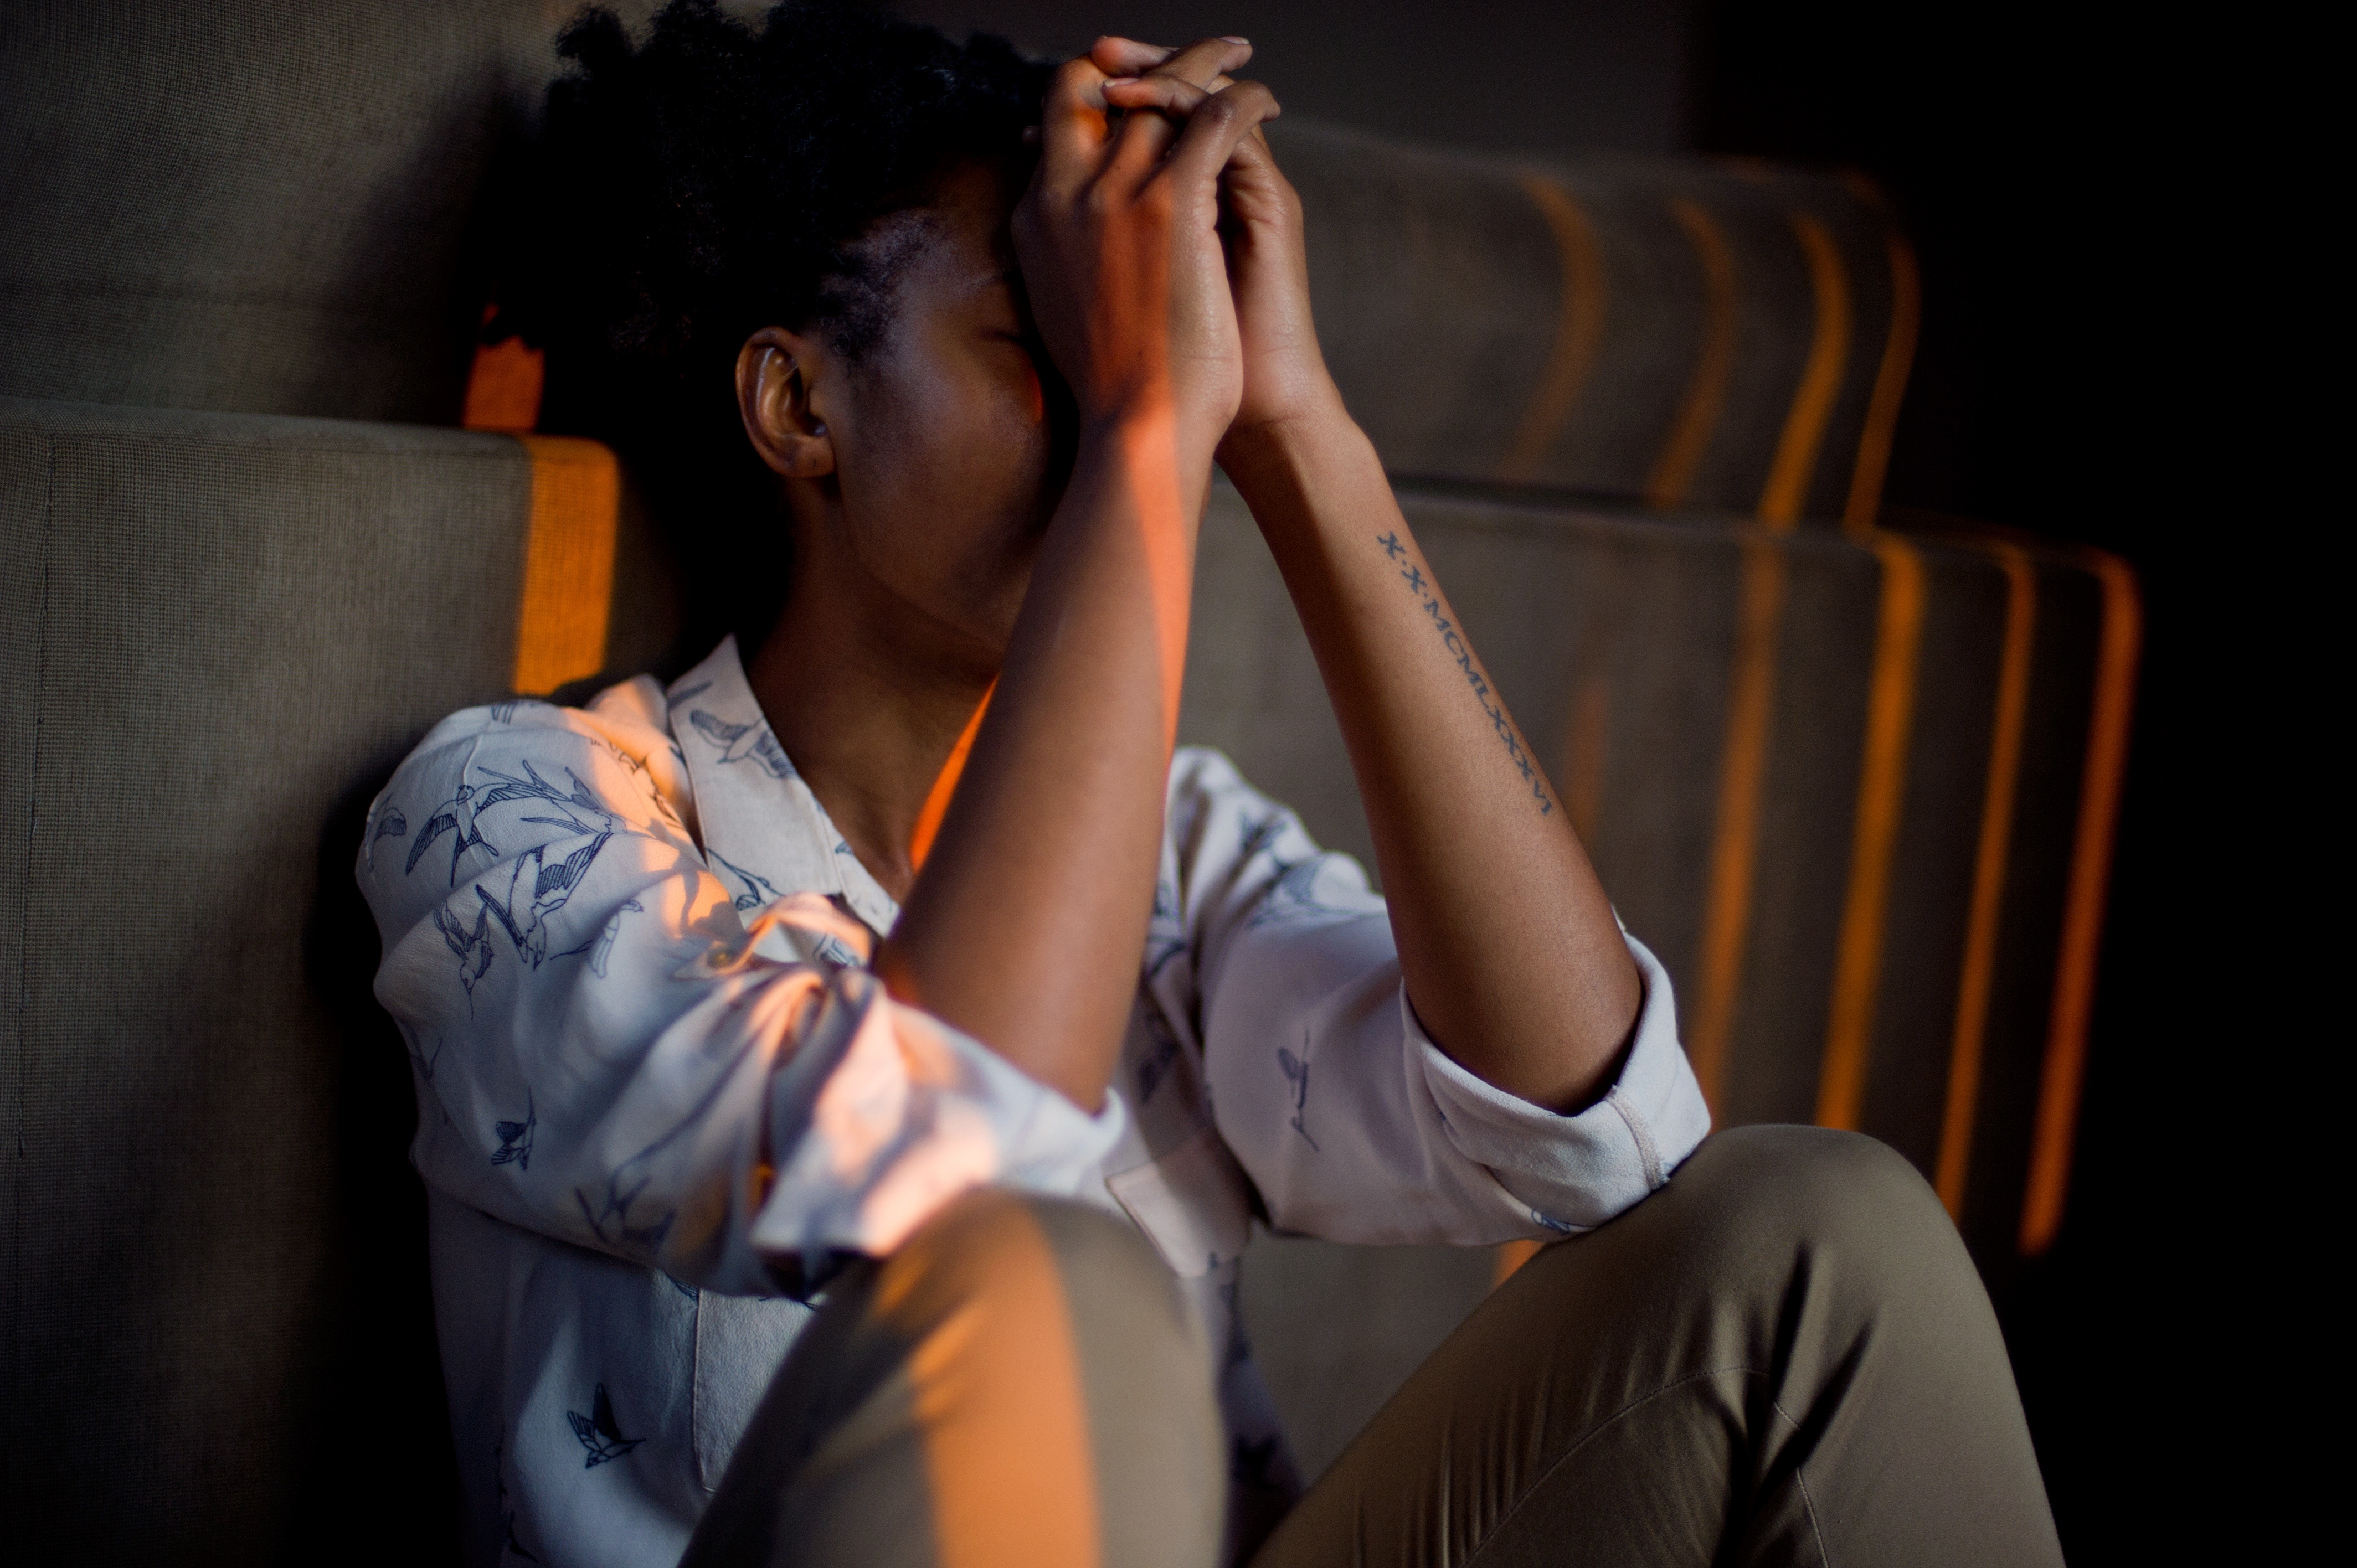
person, people, woman, photography, female, model, sitting, romance, fashion, black, lady, singing, beauty, emotional, dramatic, stress, emotion, interaction, photo shoot, sense, human positions